Melancholia (TV series)

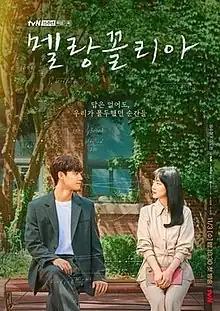
Promotional poster

Melancholia is a 2021 South Korean television series directed by Kim Sang-hyeob and starring Im Soo-jung and Lee Do-hyun. The series tells the story of scandals and corruption in private high schools in Gangnam. It premiered as tvN's 15th anniversary special project on tvN on November 10, 2021 and aired on Wednesdays and Thursdays at 22:30 (KST) till December 30, 2021. It is available for streaming on iQIYI and Viu in selected territories.